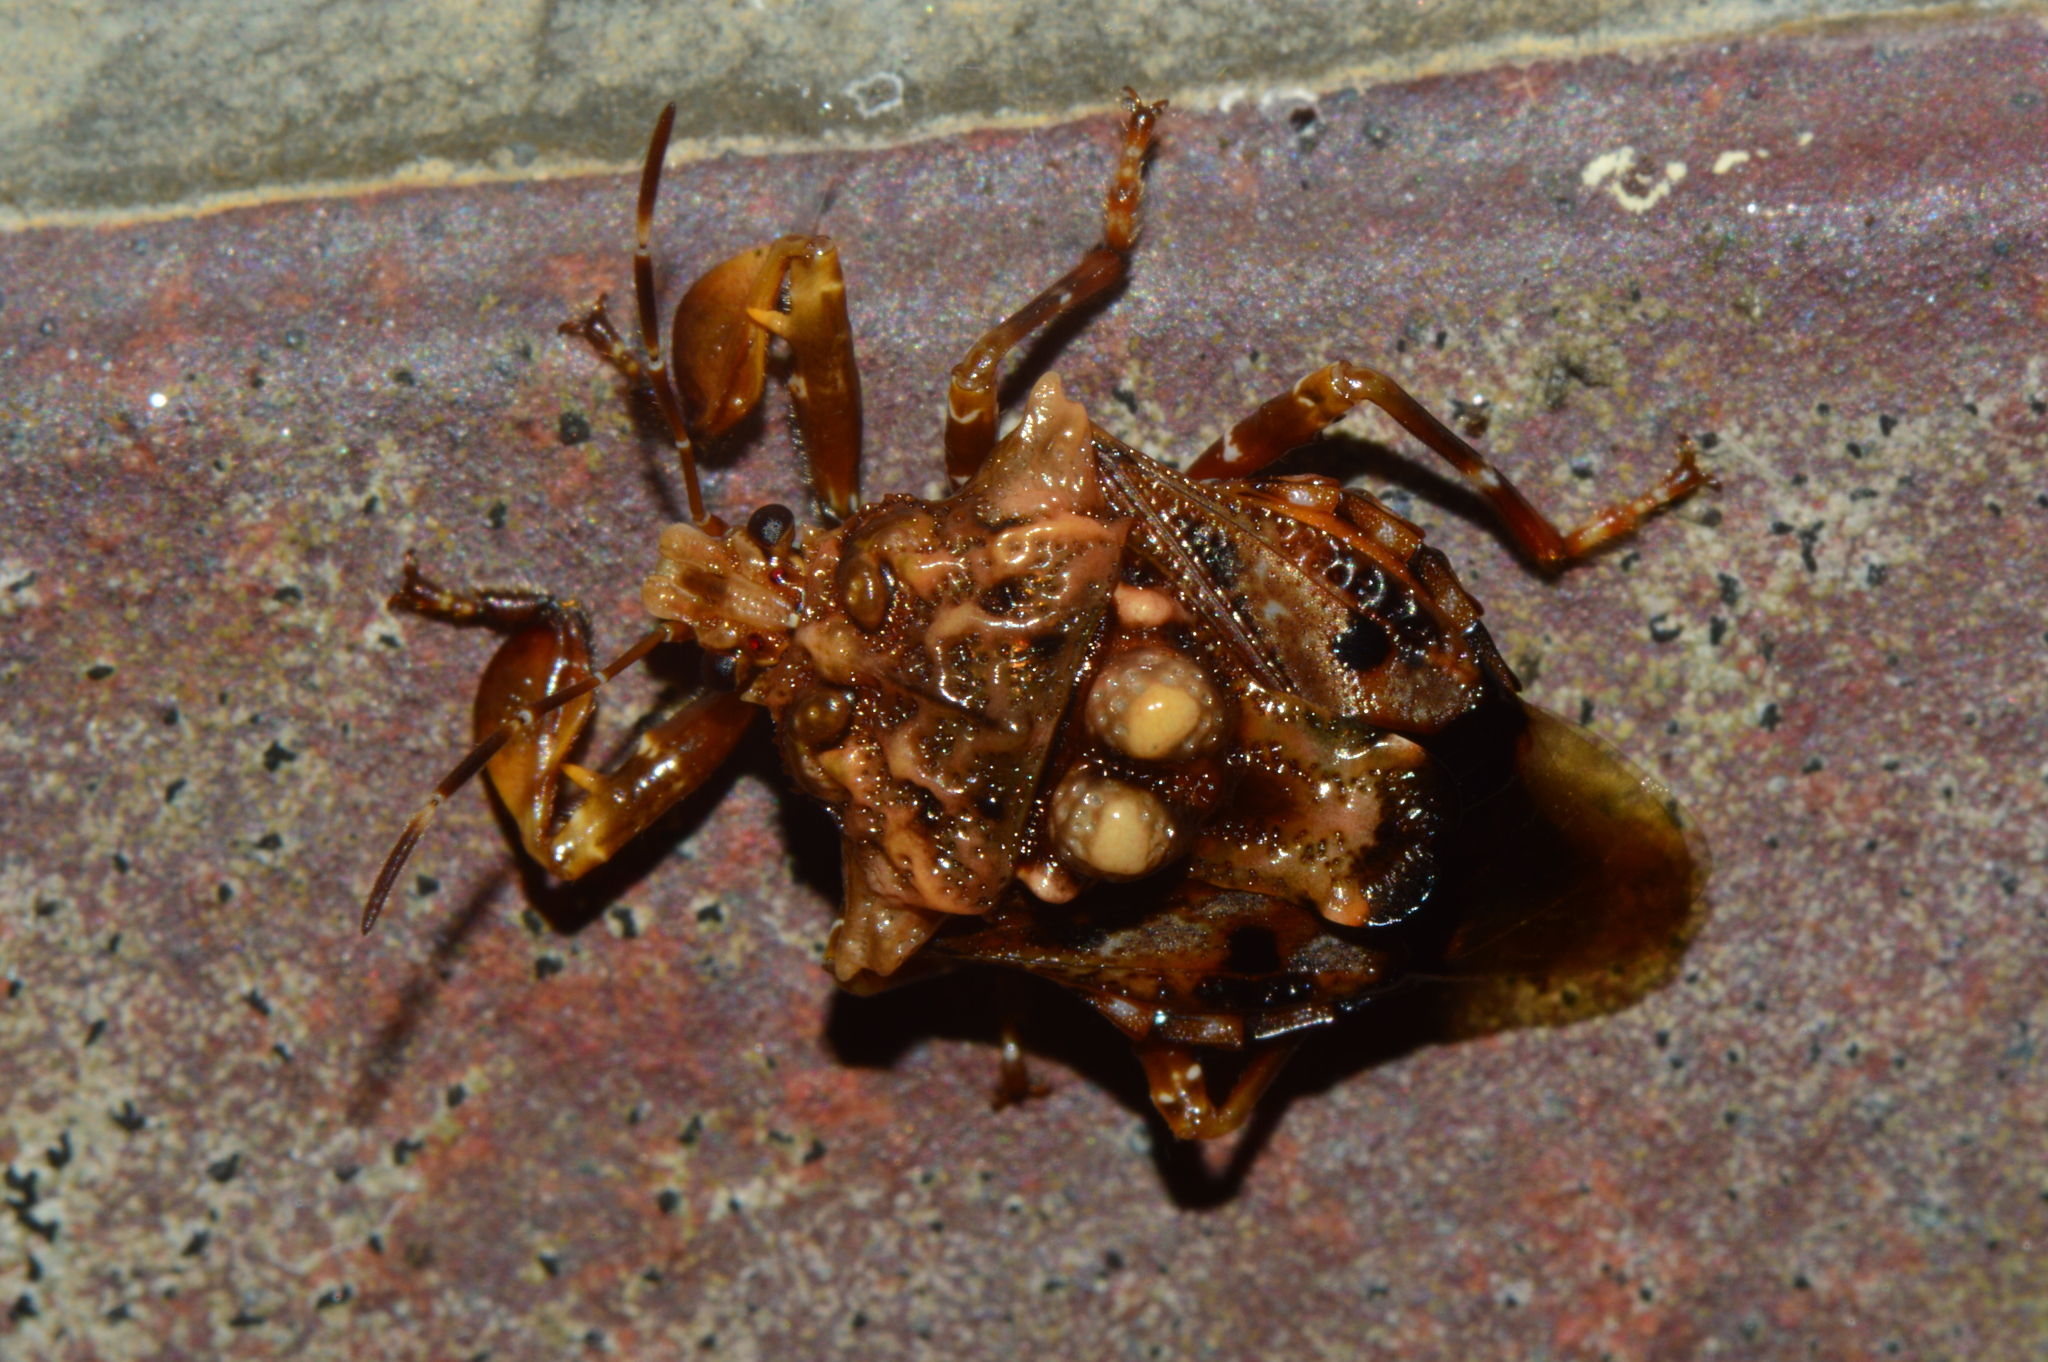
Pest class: stink_bug